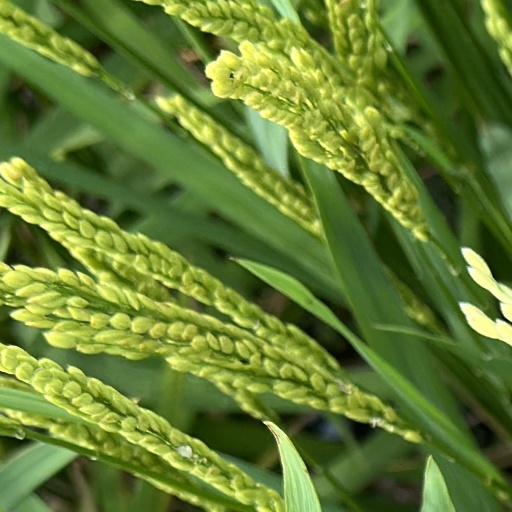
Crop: rice